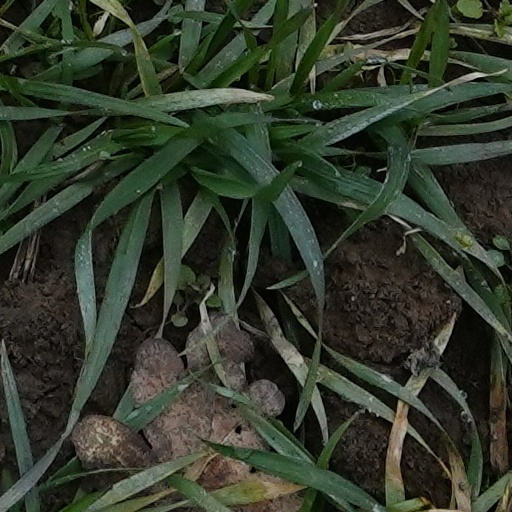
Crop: wheat